Delta Academies Trust

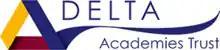

Delta Academies Trust (formerly Schools Partnership Trust Academies) is a multi-academy trust, operating 57 schools. As an academy trust, it is an exempt charity regulated by the Department for Education.